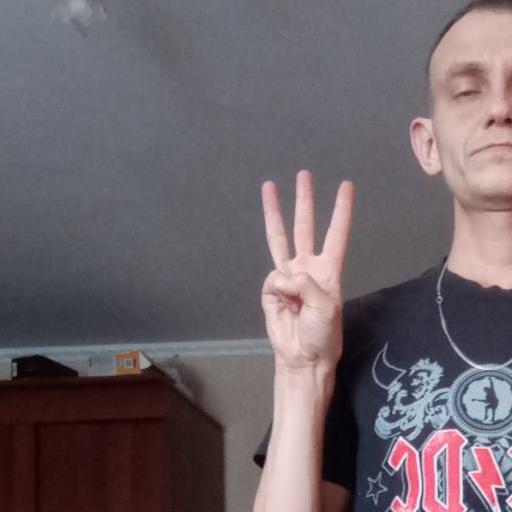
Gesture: three